Suzuki Bunji

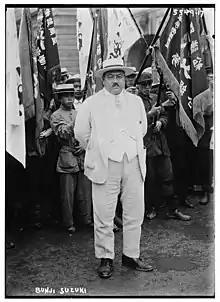
Suzuki Bunji

was a Japanese politician and labor activist. He founded the Yūaikai, an organization for laborers.